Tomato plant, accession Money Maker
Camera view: vertical (180 deg); turntable rotation: 150 degrees
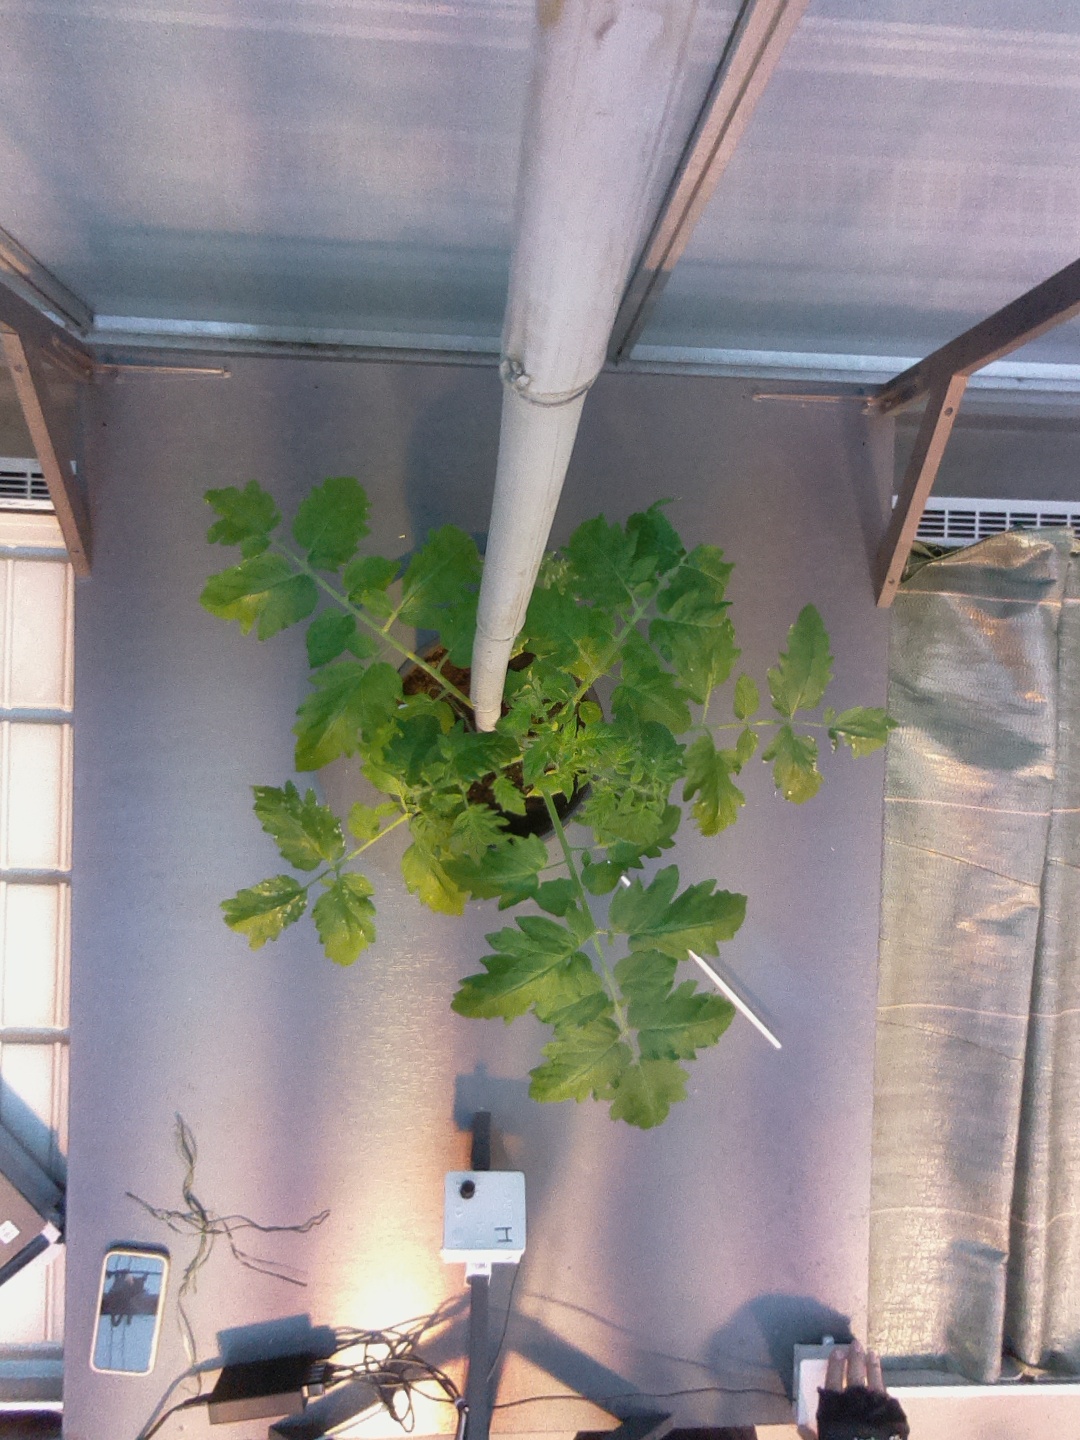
BBCH growth stage 14: 8 of true leaves visible